Explorer 9

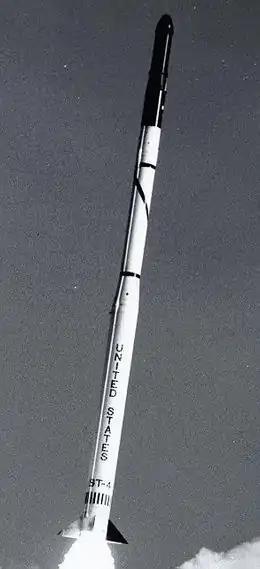
Launch of Explorer 9 on a Scout X-1 (ST-4) on 16 February 1961.

Explorer 9 was launched from Launch Area 3 at the Wallops Flight Facility (WFF), atop a Scout X-1 launch vehicle with the serial number ST-4. It was the first spacecraft launched from Wallops Island to achieve orbit, with one previous attempt having failed. The launch occurred at 13:05:00 GMT on 16 February 1961, and resulted in Explorer 9 being deployed into an orbit with an apogee of , a perigee of , 38.91° of inclination and a period of 118.6 minutes. It was assigned the Harvard designation 1961 Delta 1.